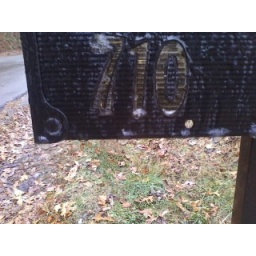
Ice on car forze water and ice cicles on the mail box sleet is turning in to ice on contact